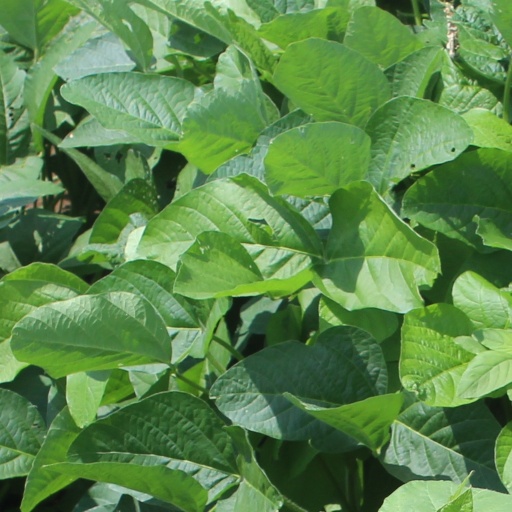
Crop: soybean